Describe the emotion expressed in this image:  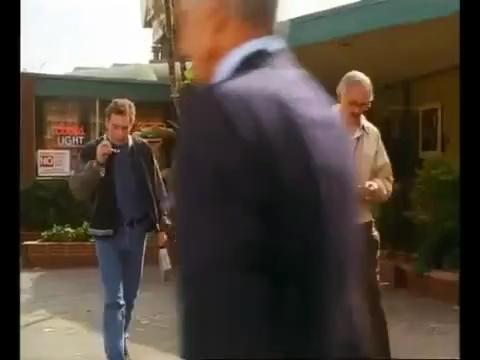
This person displays Fear, valence and arousal with high intensity.